Anthony R. Montalba

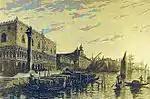
Venice by Clara Montalba

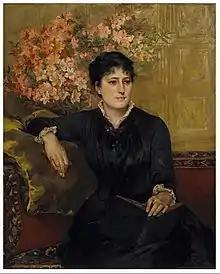
Henrietta Montalba painted by the Princess Louise

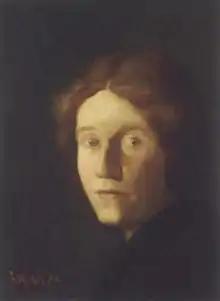
Self portrait by Ellen Montalba, 1885

Montalba was the son of Aron Abrahamson and Frederika Schlesinger. He was born in 1812 in Karlskrona, Blekinge Iän, Sweden and named Salomon.